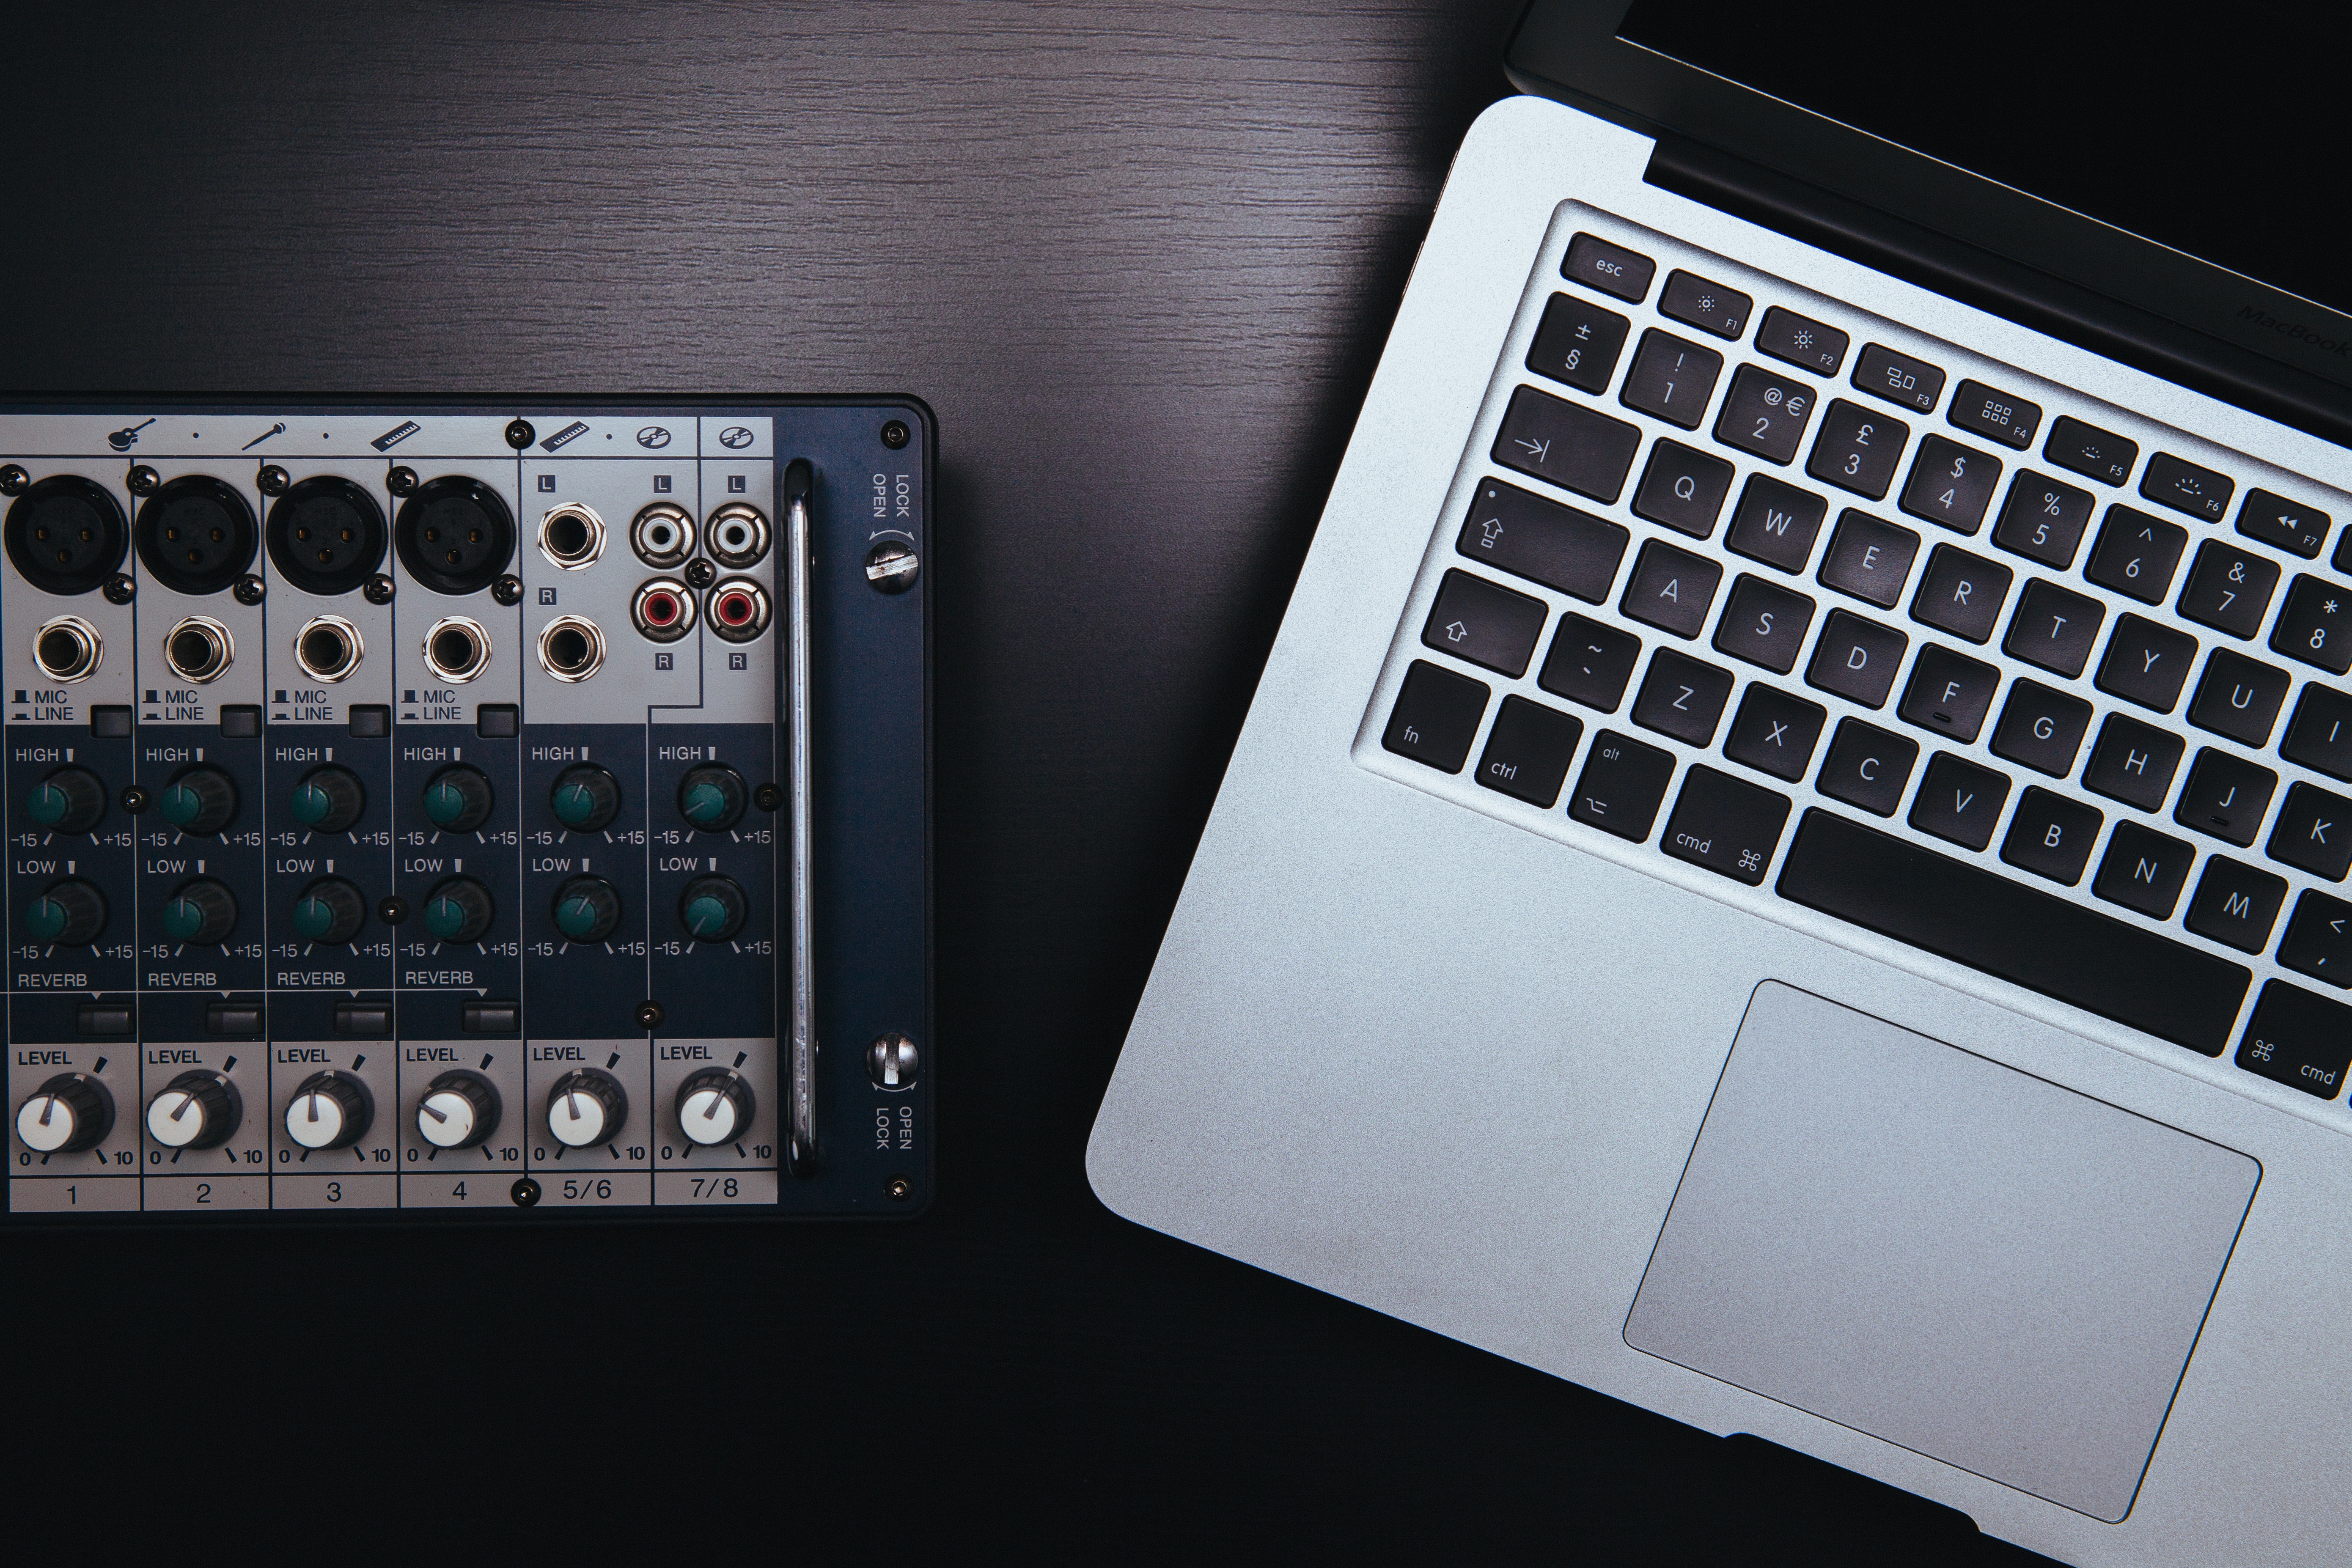
electronic instrument, technology, audio equipment, electronic device, electronic musical instrument, musical instrument